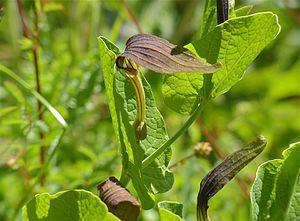
L'aristoloche à feuilles rondes est une plante herbacée commune dans les pays méditerranéens, notamment autour de la Camargue en France